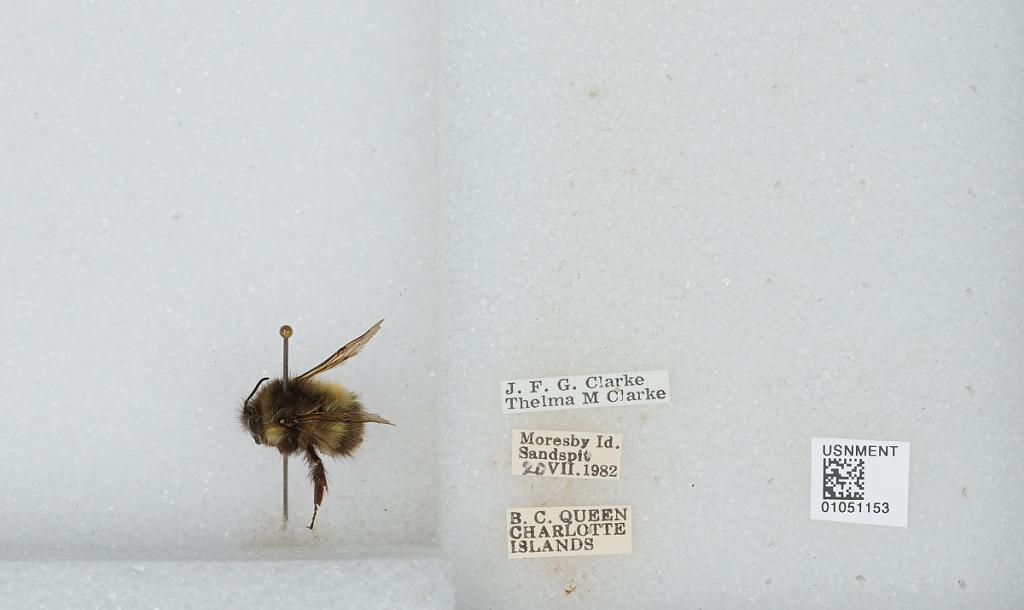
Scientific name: Bombus sp.
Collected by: J. Clarke & T. Clarke
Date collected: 1982-7-20
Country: Canada
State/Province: British Columbia
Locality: Queen Charlotte Islands, Moresby Id., Sandspit
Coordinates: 48.6994, -123.299